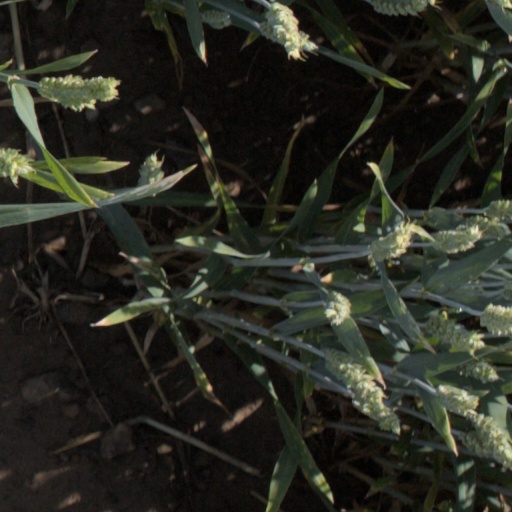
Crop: wheat